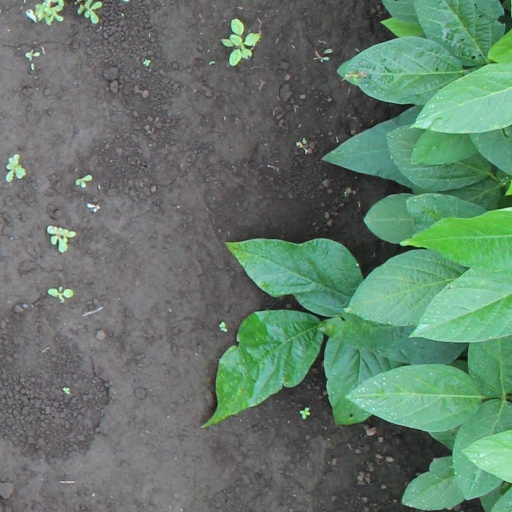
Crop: soybean